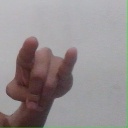
अक्षर: च